Jin Garden

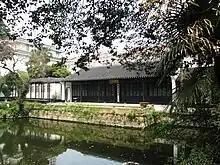
Jin Garden

Jin Garden is a traditional Chinese garden in Changzhou.